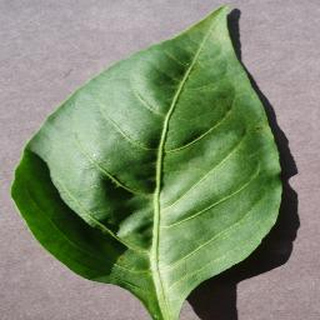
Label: healthy_bell_pepper